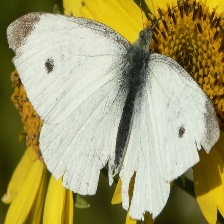
Species: CABBAGE WHITE
Butterfly family (ImageNet category): cabbage_butterfly